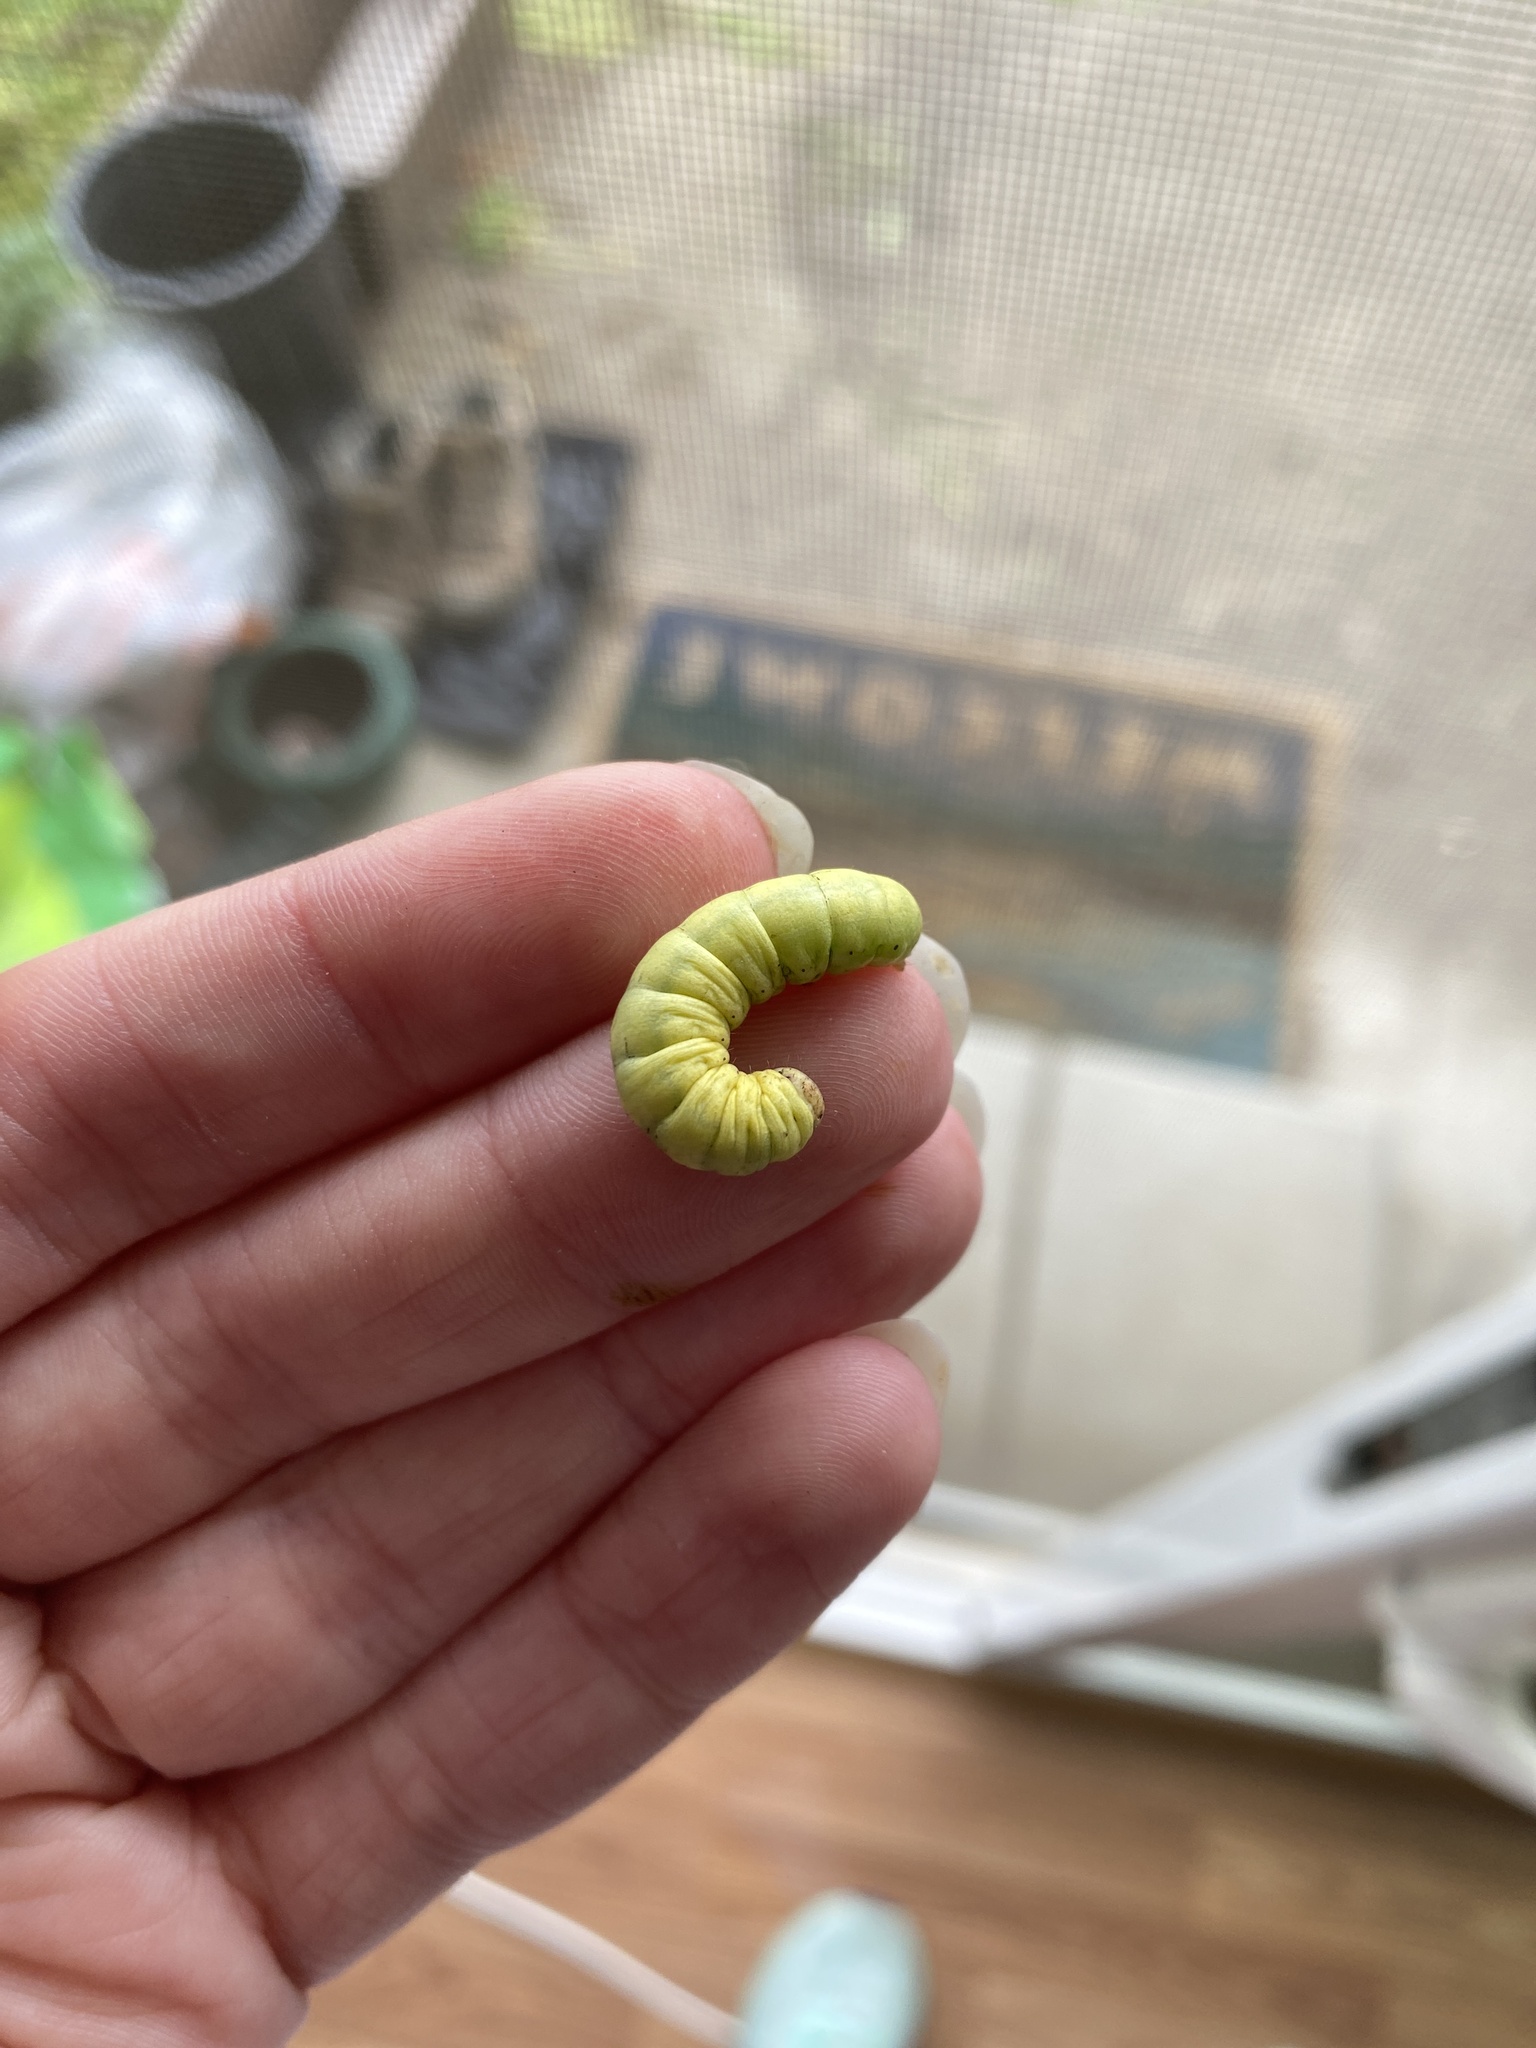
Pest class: cutworms